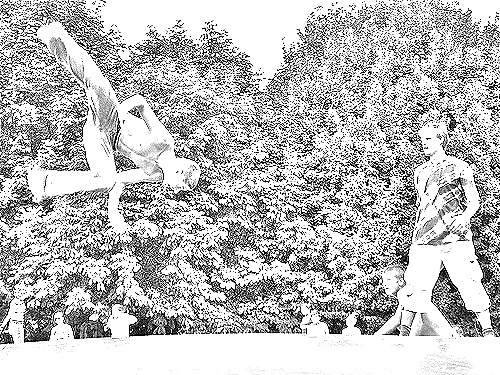
Portrait style: Sketch Portrait